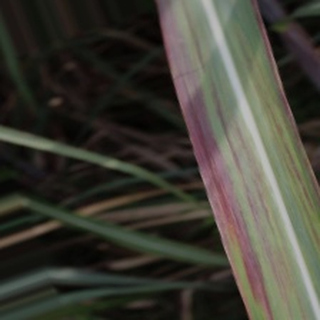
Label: sugarcane_bacterial_blight